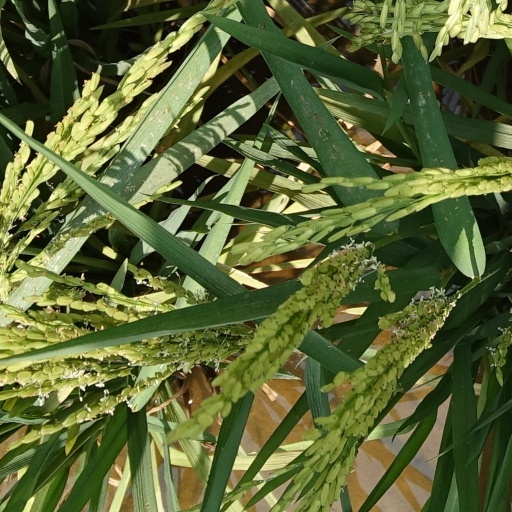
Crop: rice